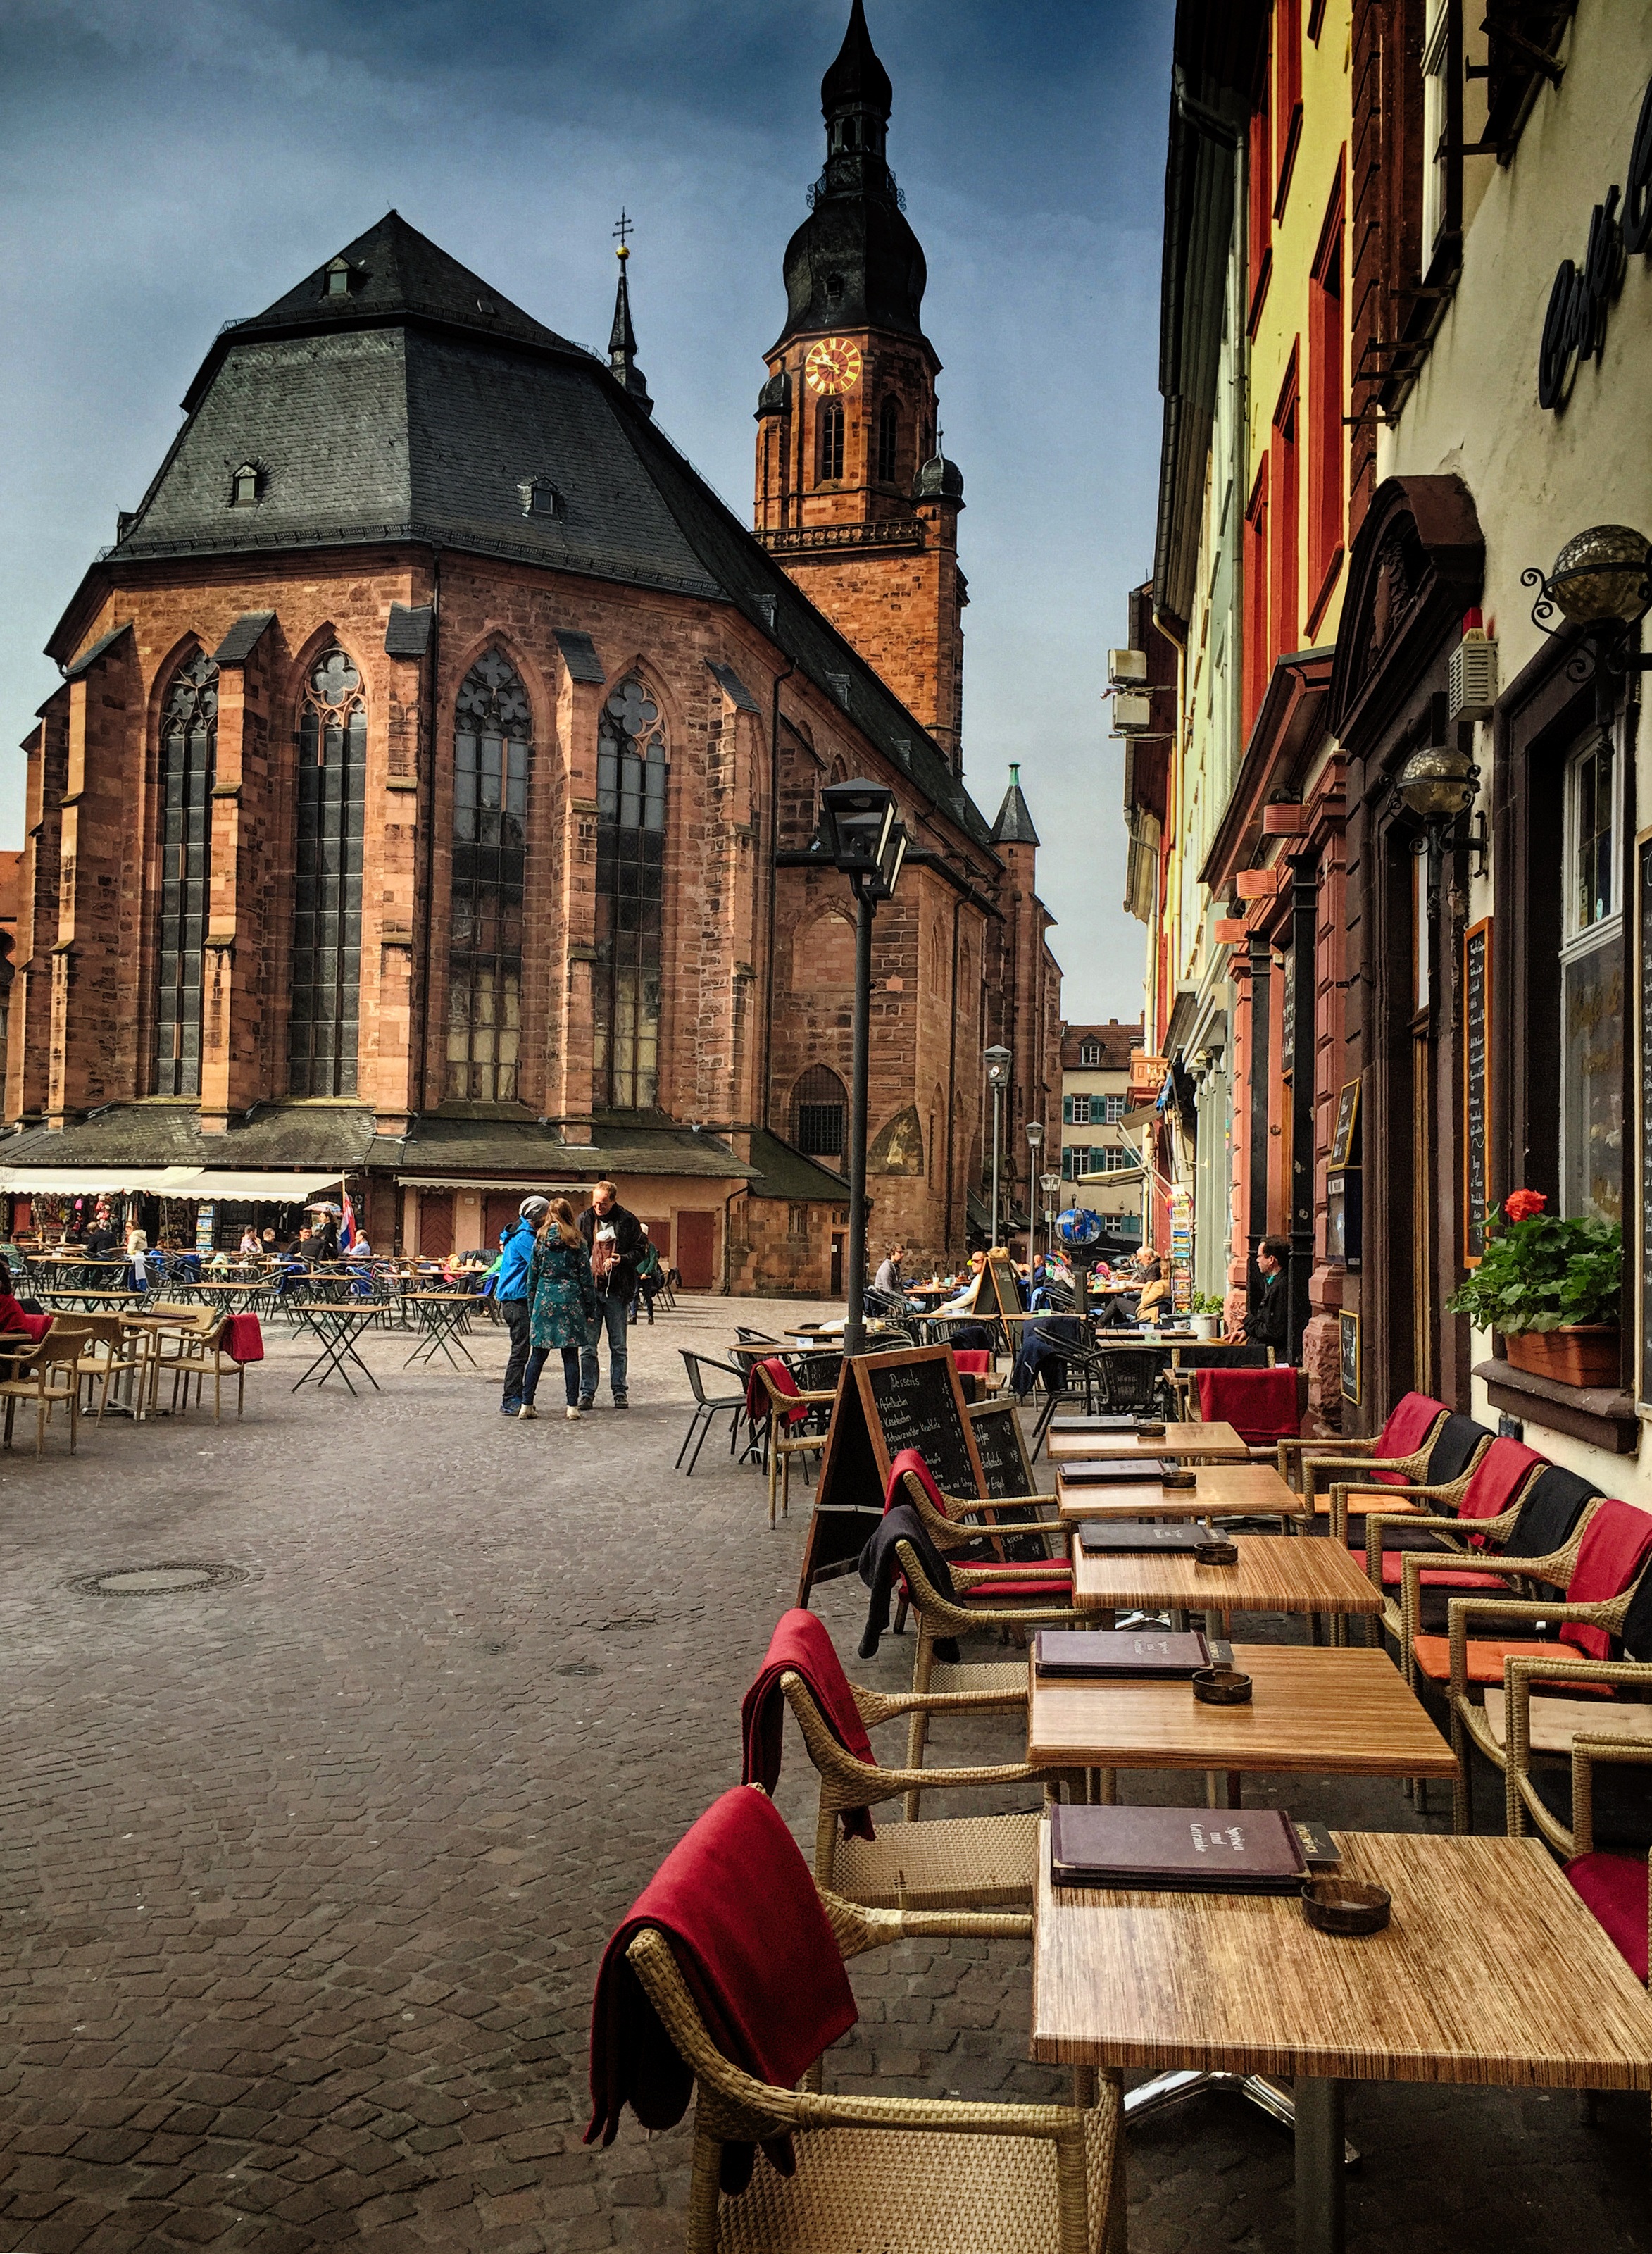
landscape, architecture, road, street, town, old, city, monument, cityscape, travel, europe, evening, heidelberg, church, historic, tourism, waterway, place of worship, infrastructure, germany, middle ages, urban area, ancient history, human settlement